Elizabeth J. Smith

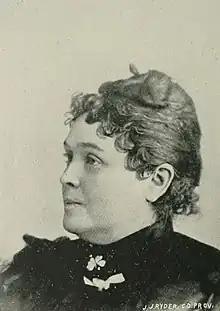
Portrait from "A Woman of the Century". Photo by J. J. Ryder Co. Providence, Rhode Island.

Elizabeth J. Smith (Corscaden; 1842 – July 6, 1900) was a Canadian-born American social reformer and newspaper editor and publisher in Rhode Island, involved in the Woman's Christian Temperance Union (W.C.T.U.). She was particularly engaged with the youth of the temperance movement through the Loyal Temperance Legion, serving as editor and publisher of its organ, the "Home Guard".